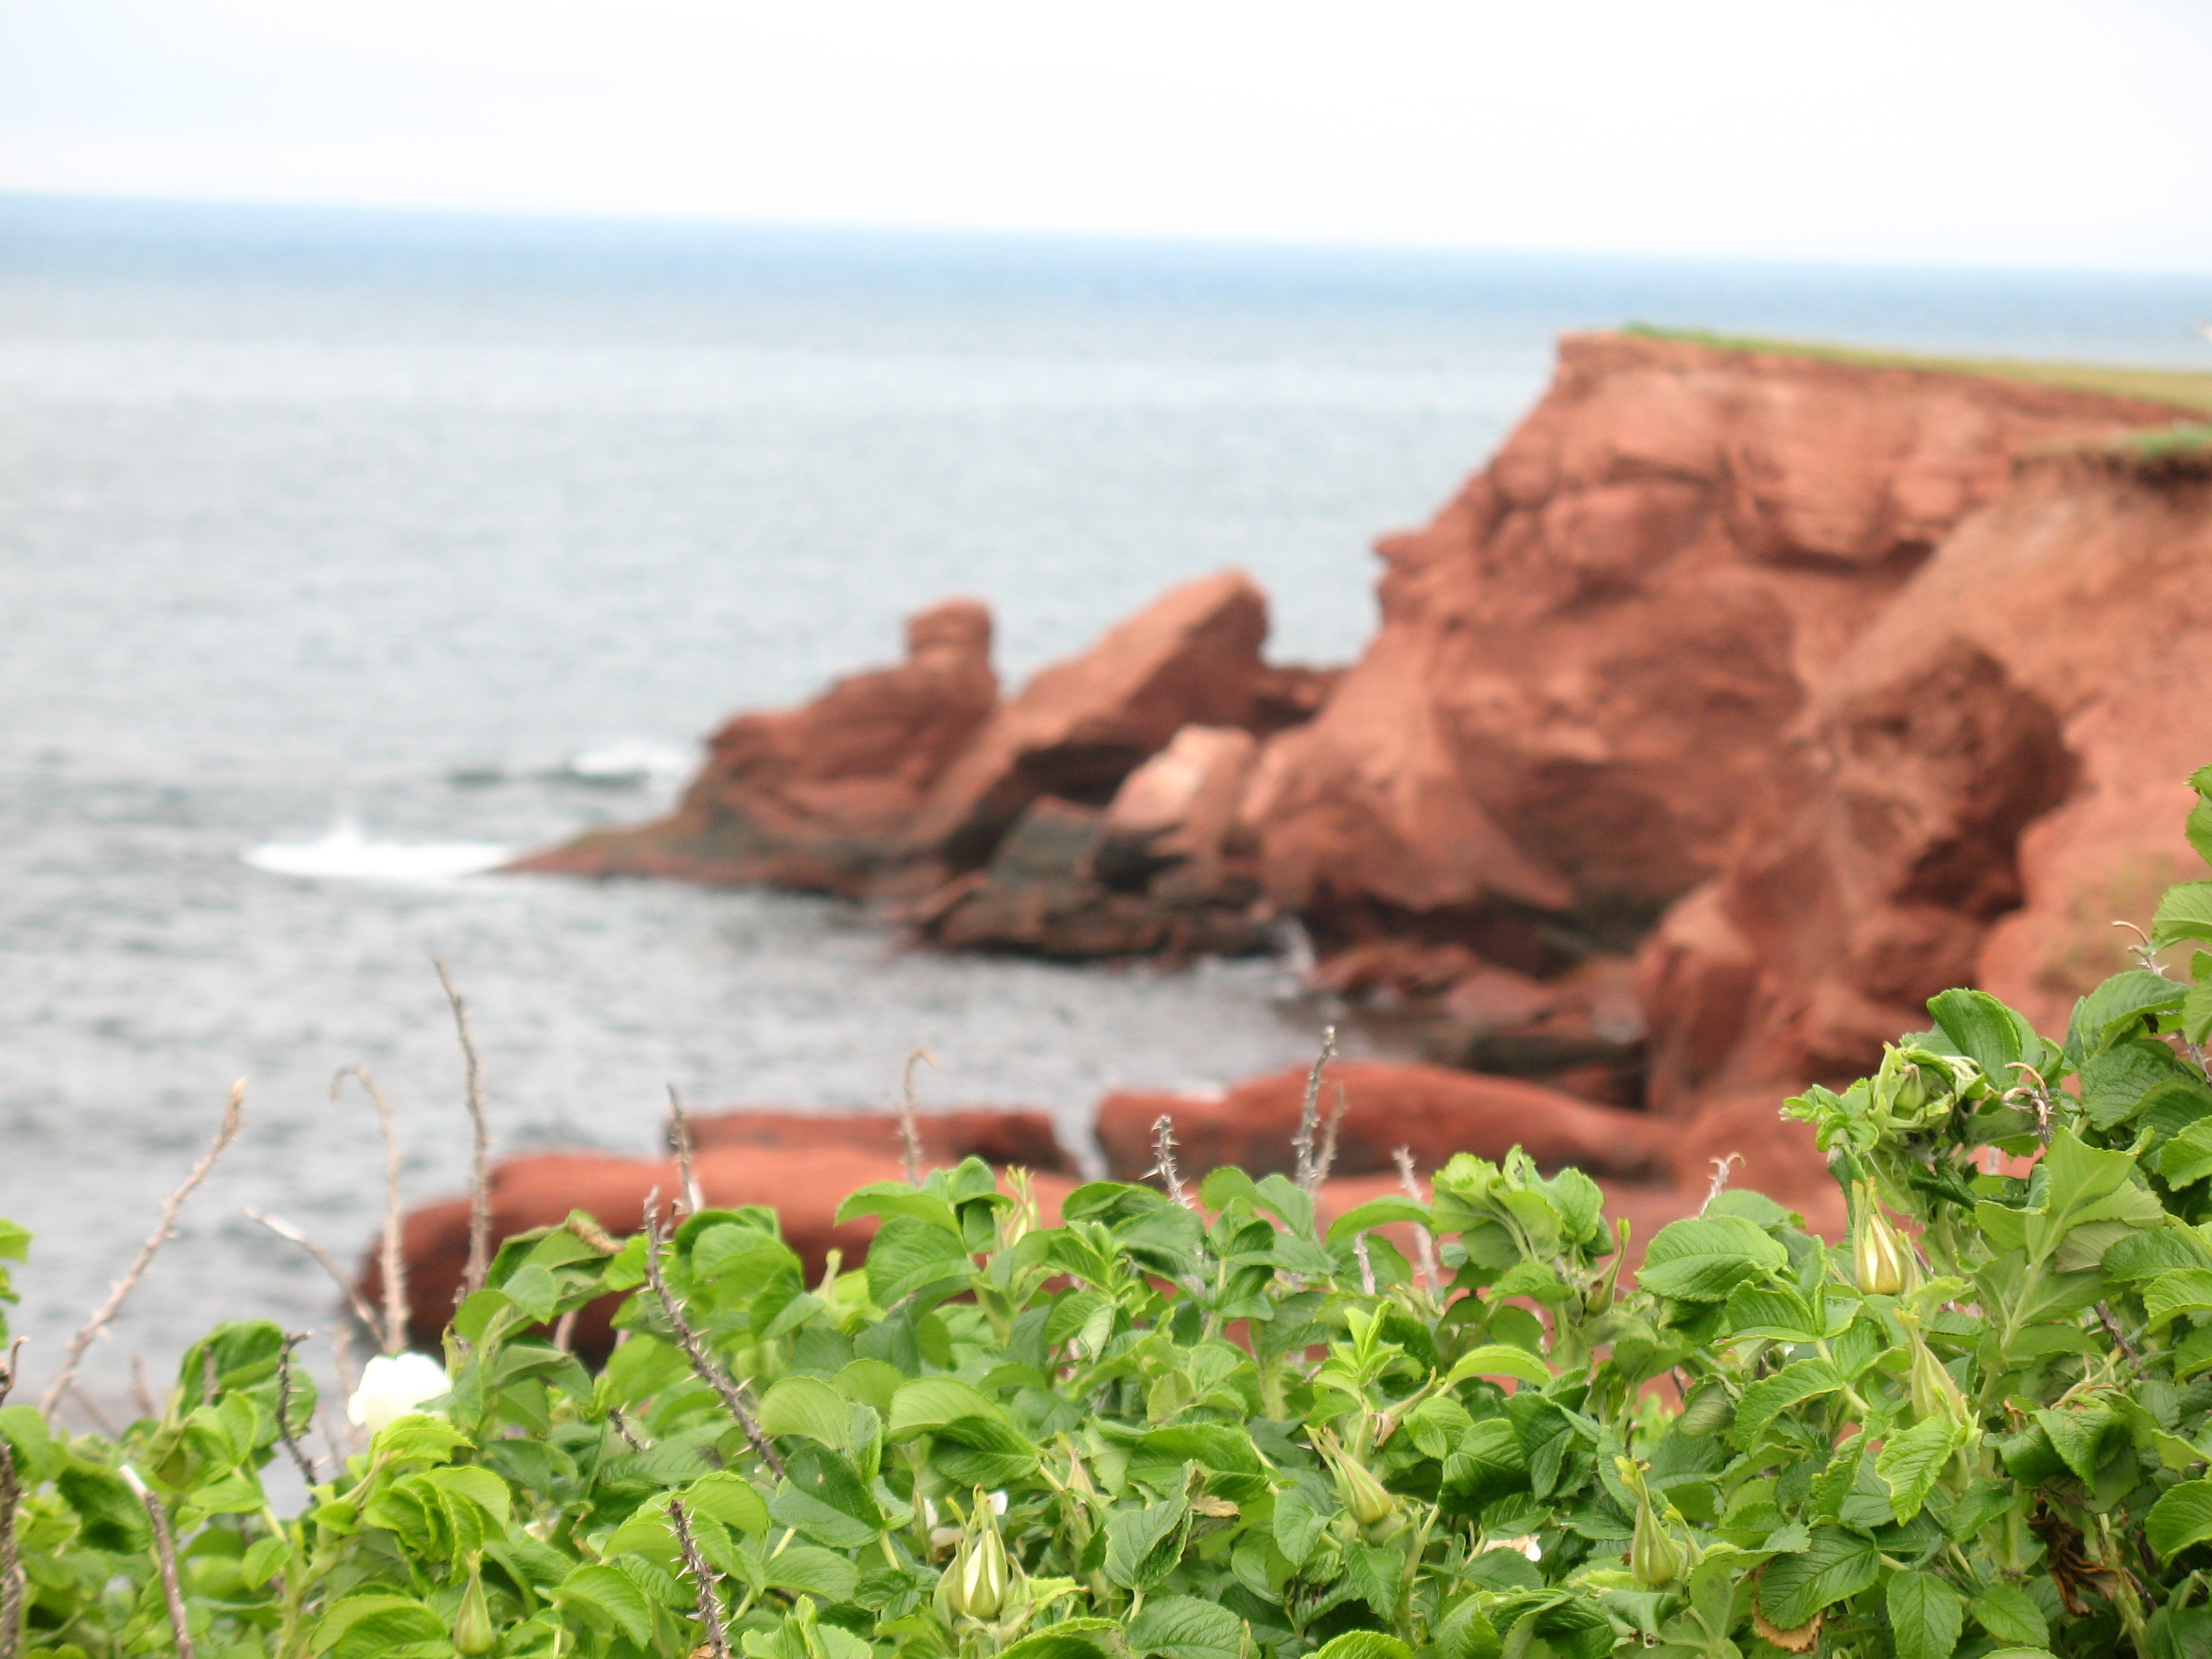
natural, rock, coast, sea, cliff, coastal and oceanic landforms, vacation, promontory, grass, adaptation, terrain, plant, ocean, formation, beach, landscape, tourism, headland, bay